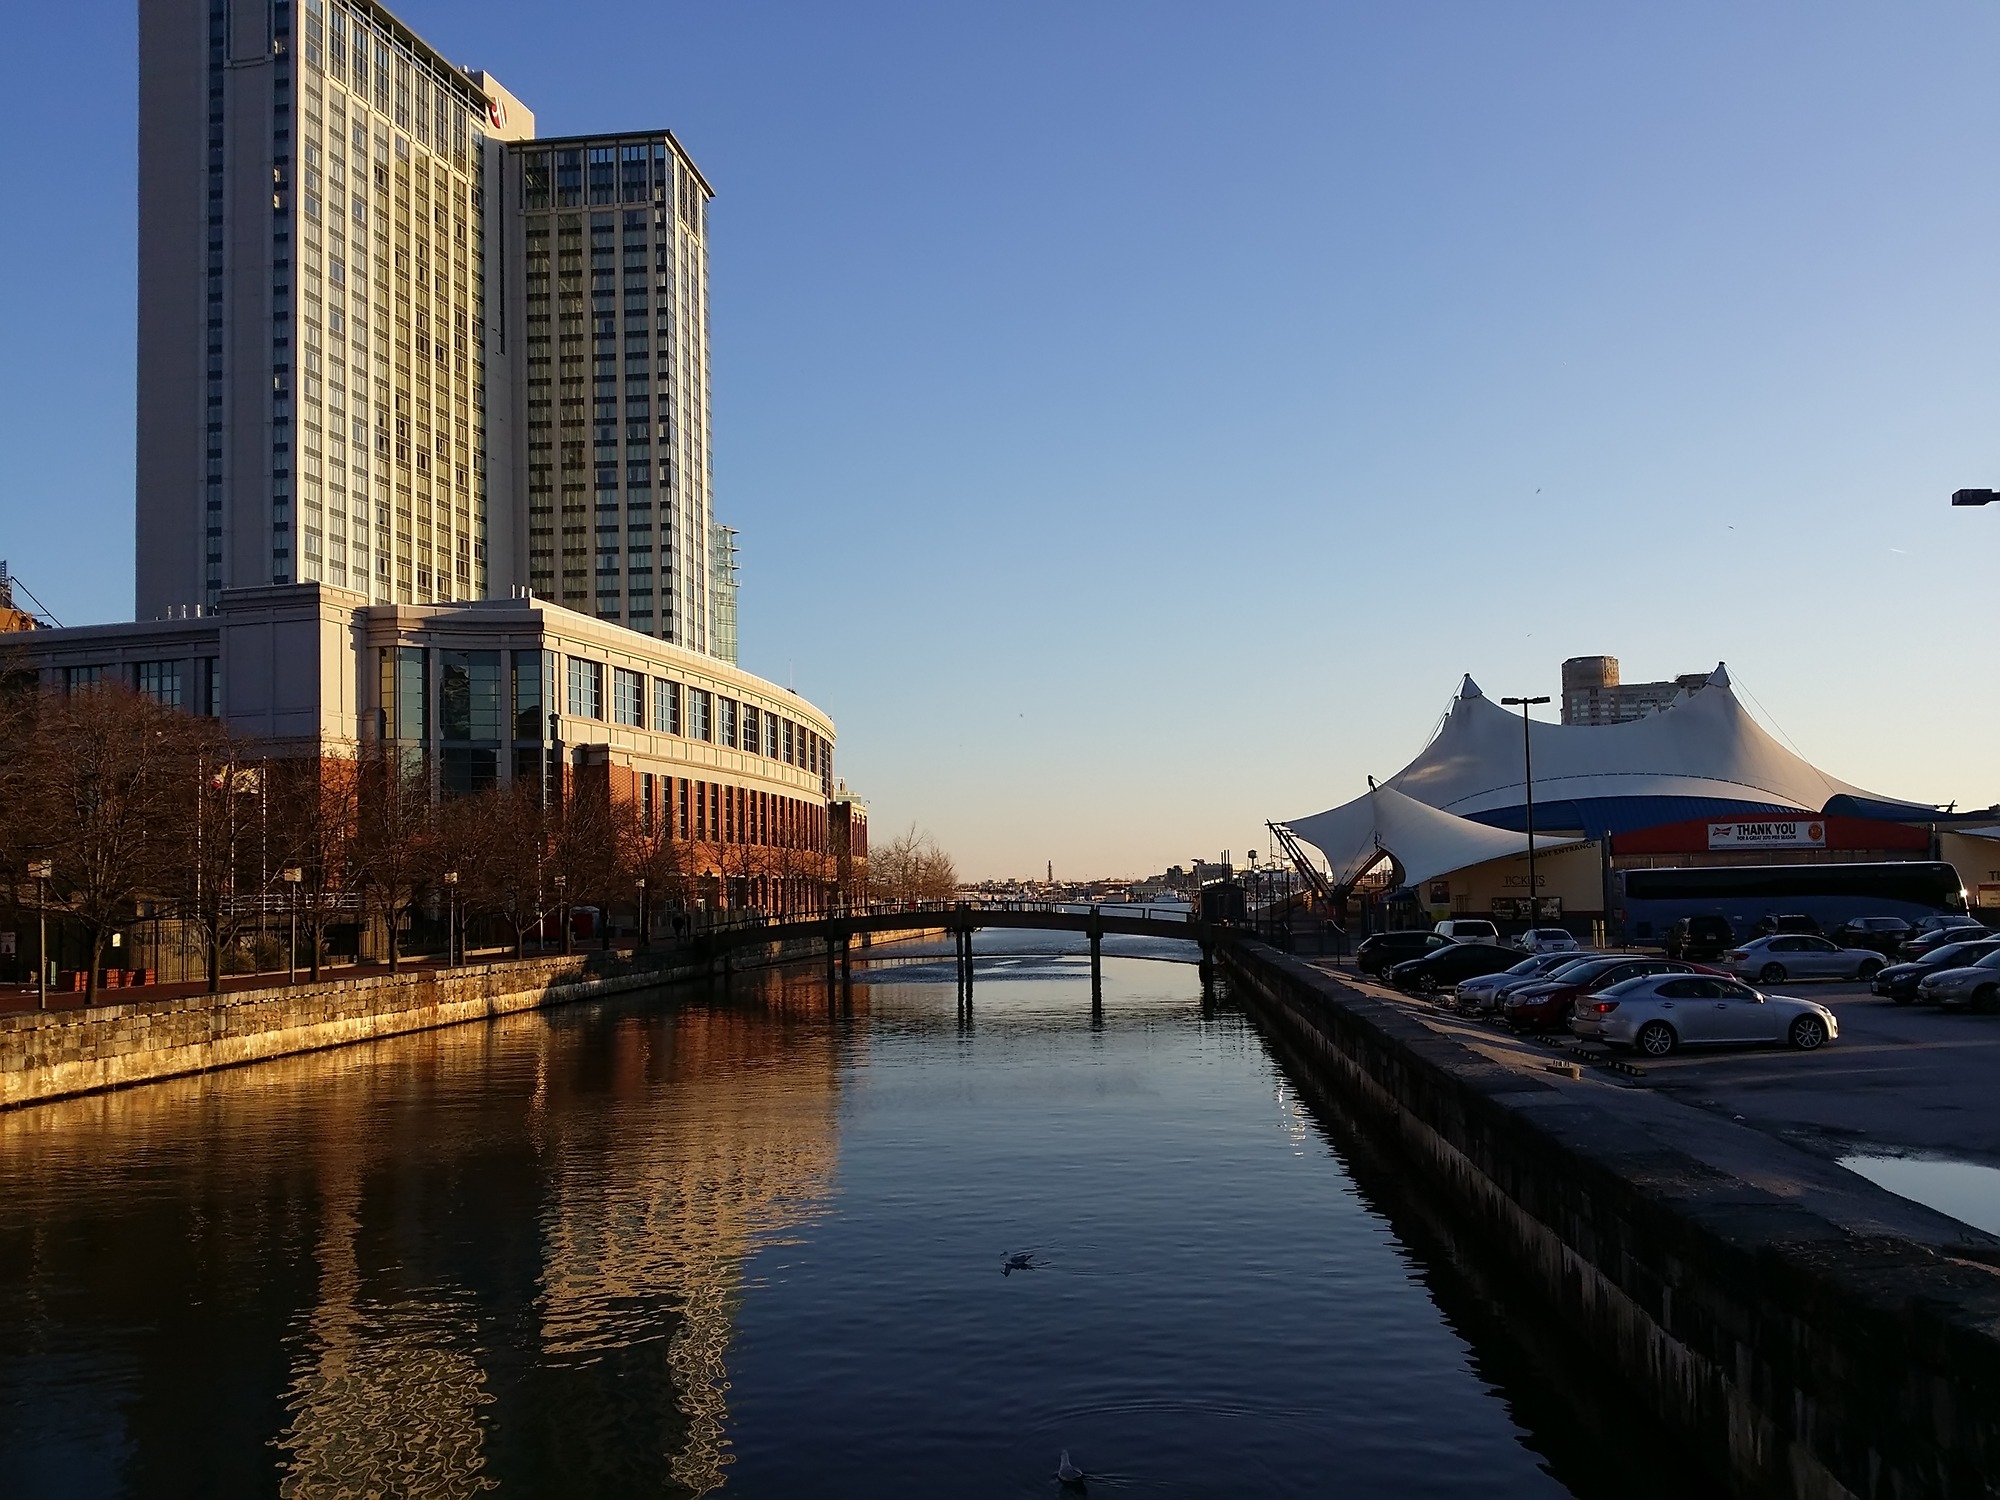
sea, water, dock, sunset, skyline, morning, city, urban, river, canal, cityscape, downtown, dusk, evening, reflection, vehicle, landmark, harbor, marina, waterway, body of water, ships, baltimore, urban area, inner harbor